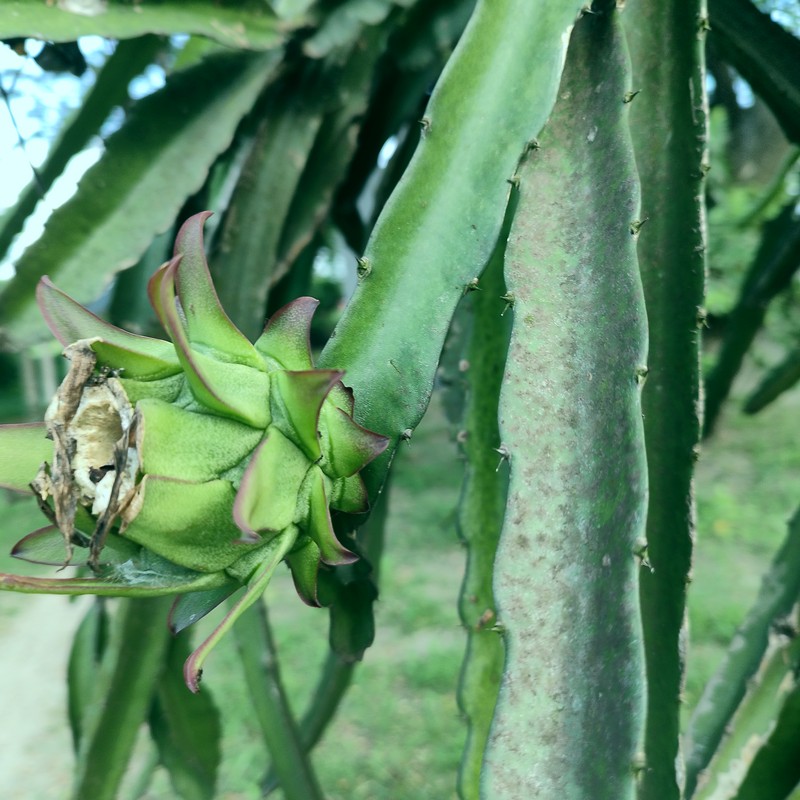
Label: Immature Dragon Fruit